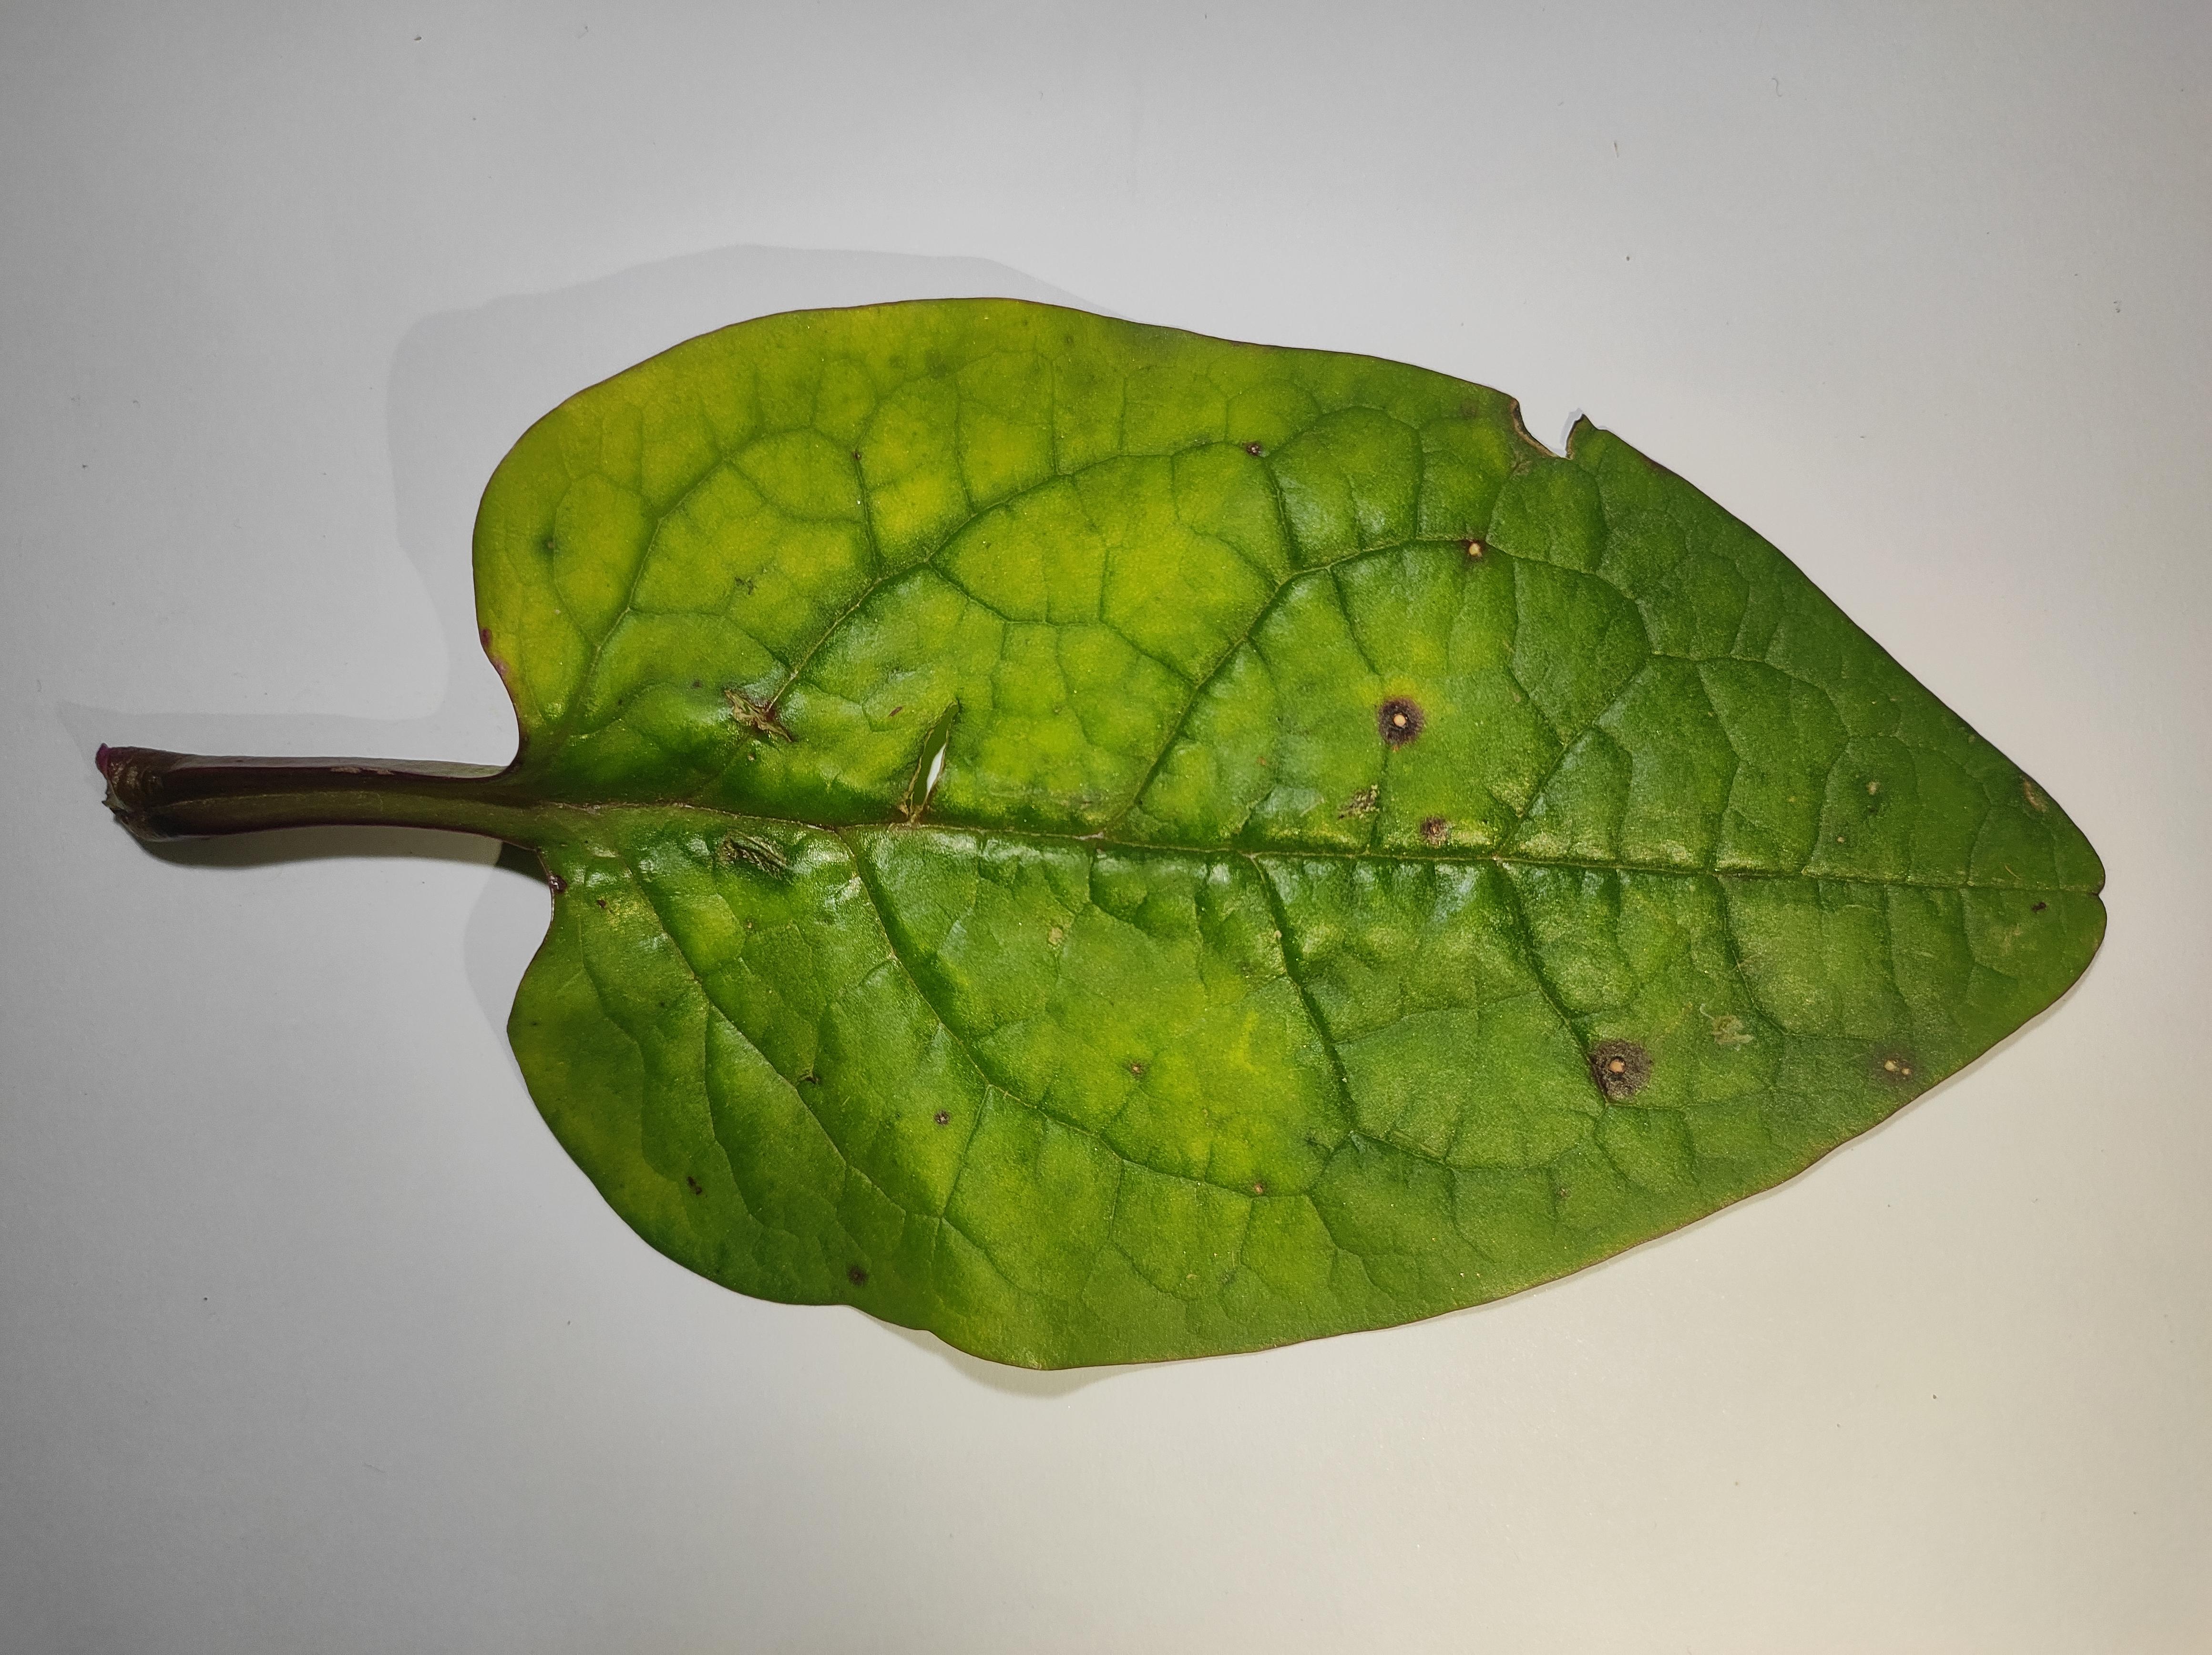
Label: anthracnose_leaf_spot